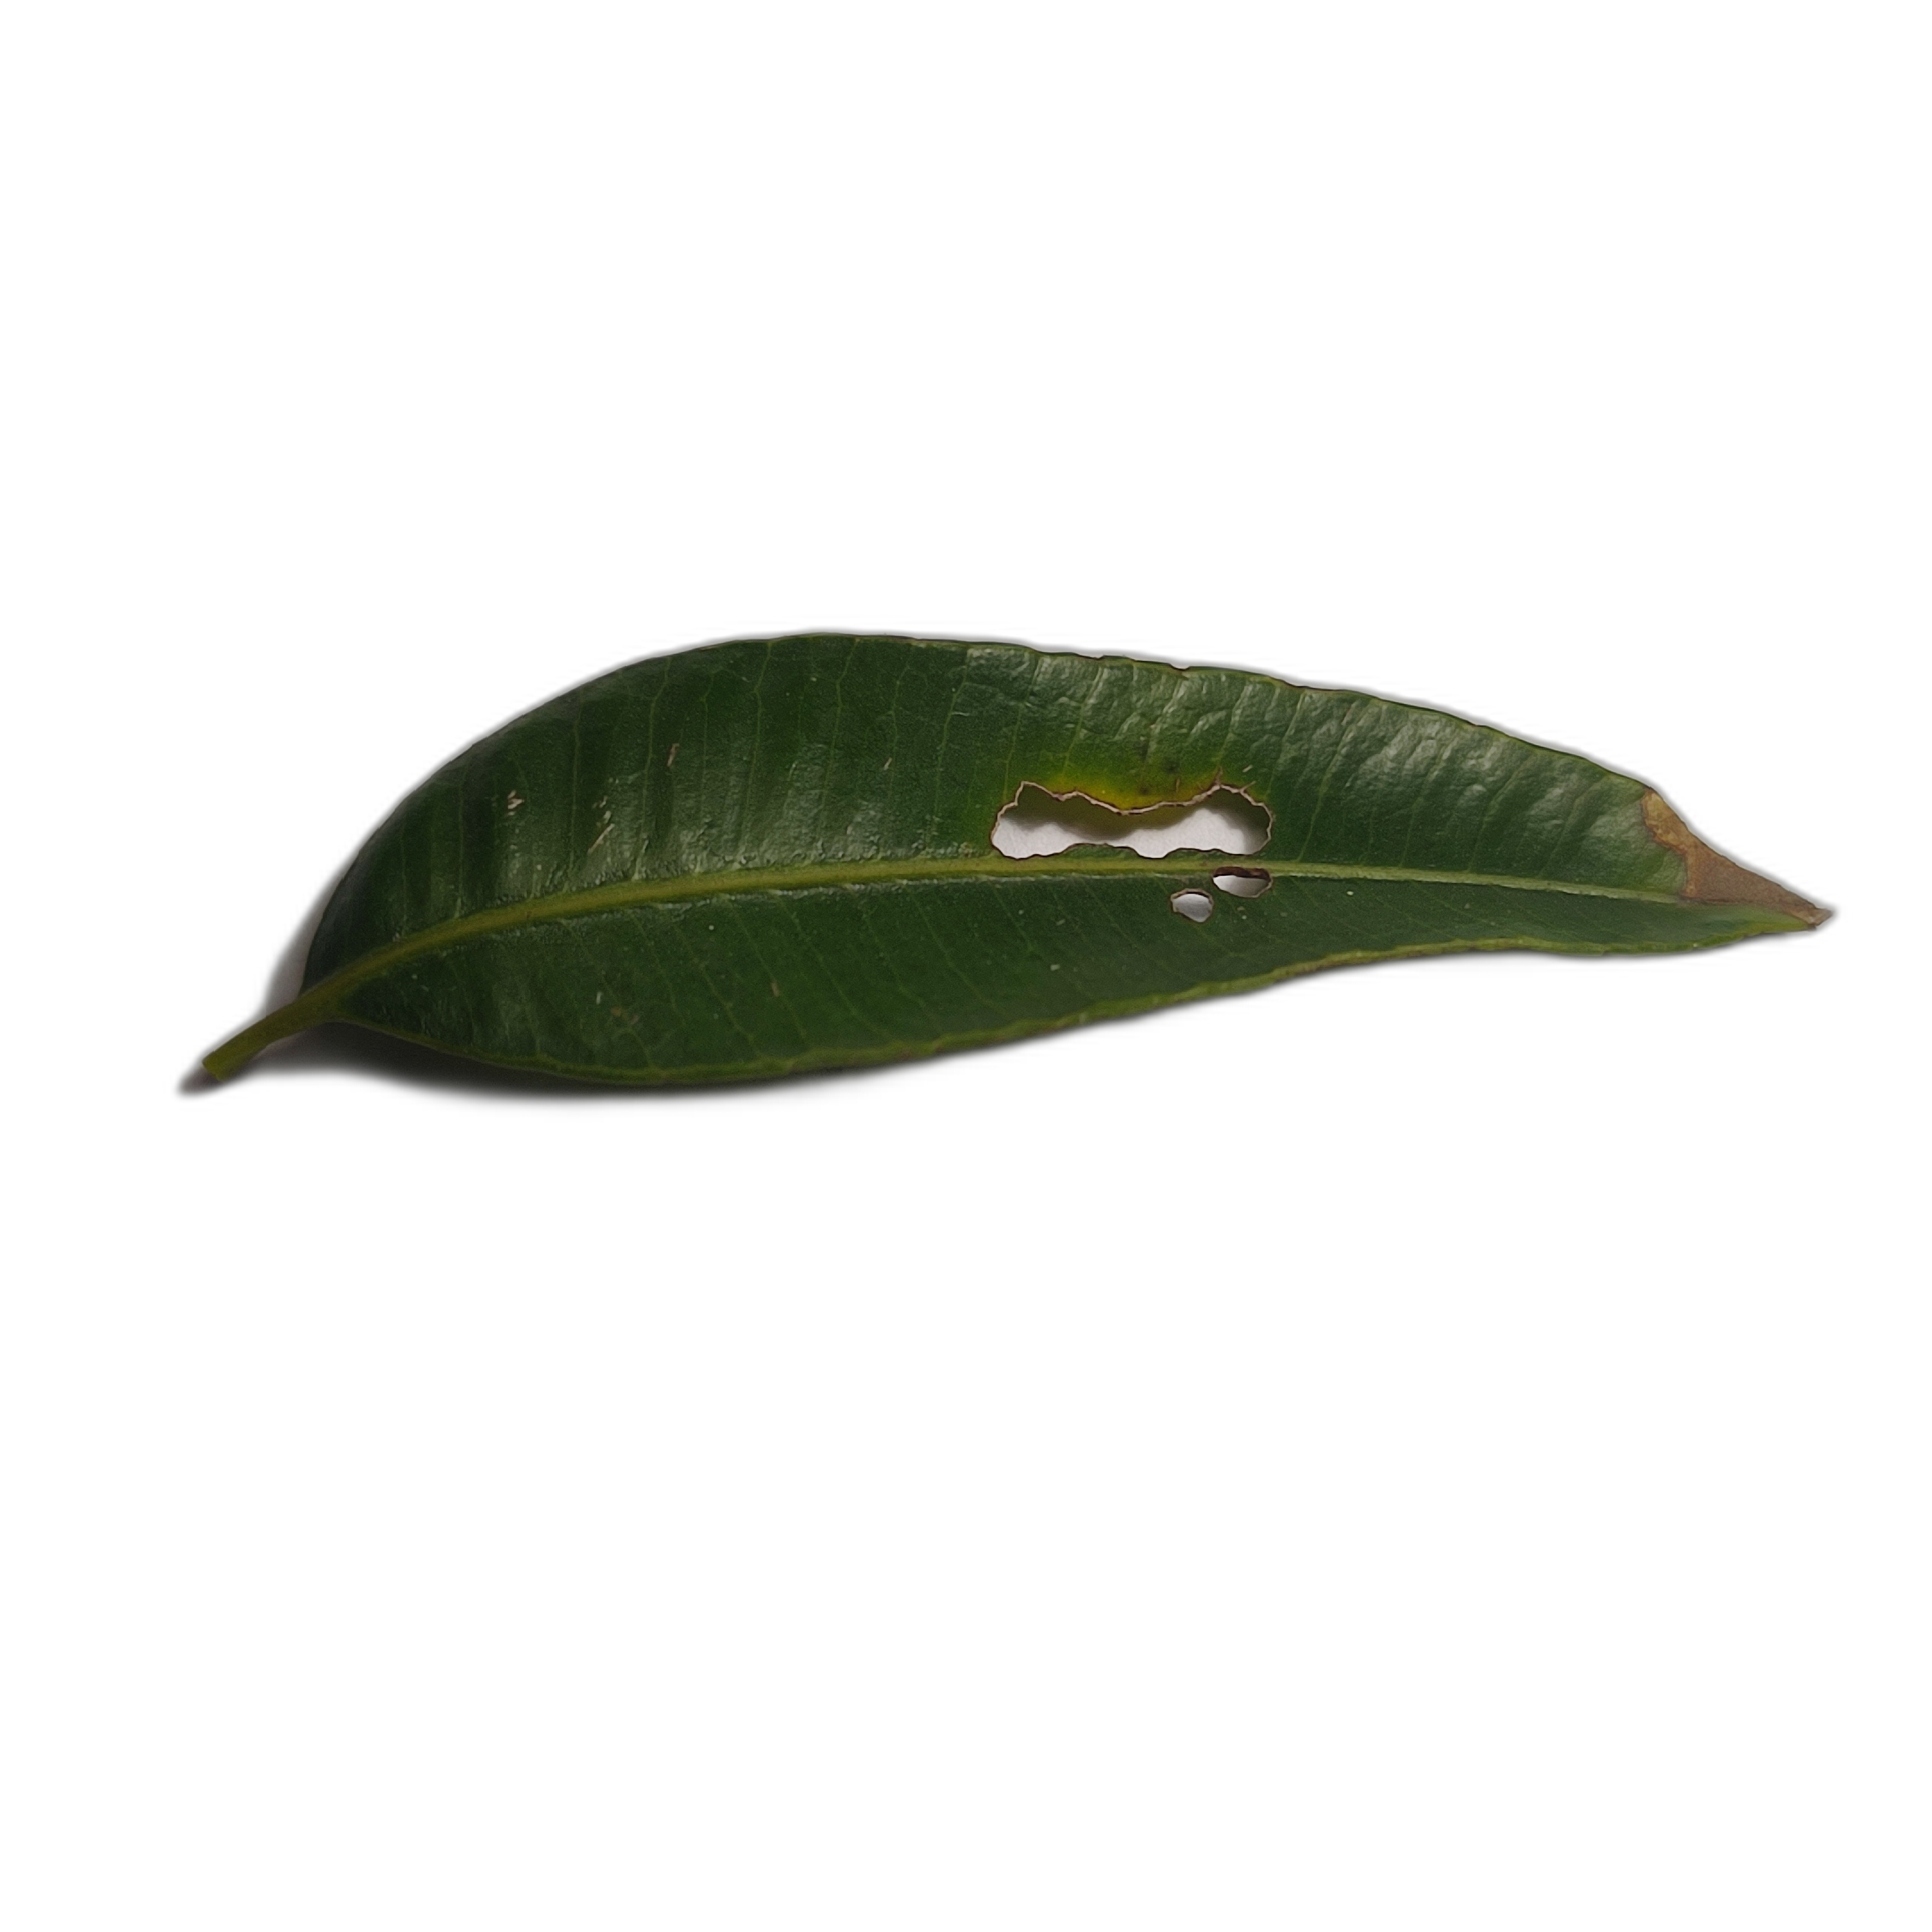
Label: not_healthy